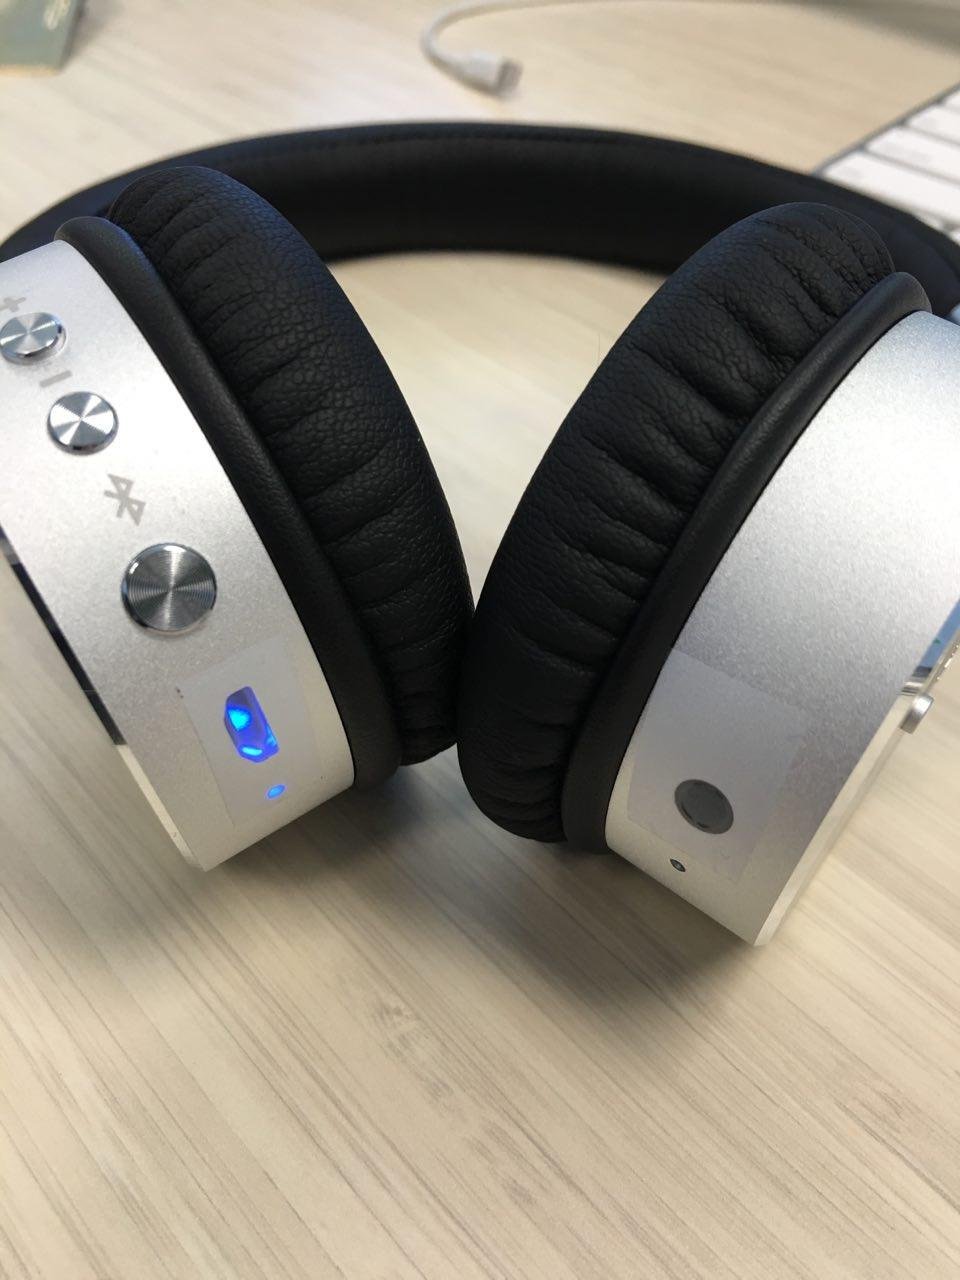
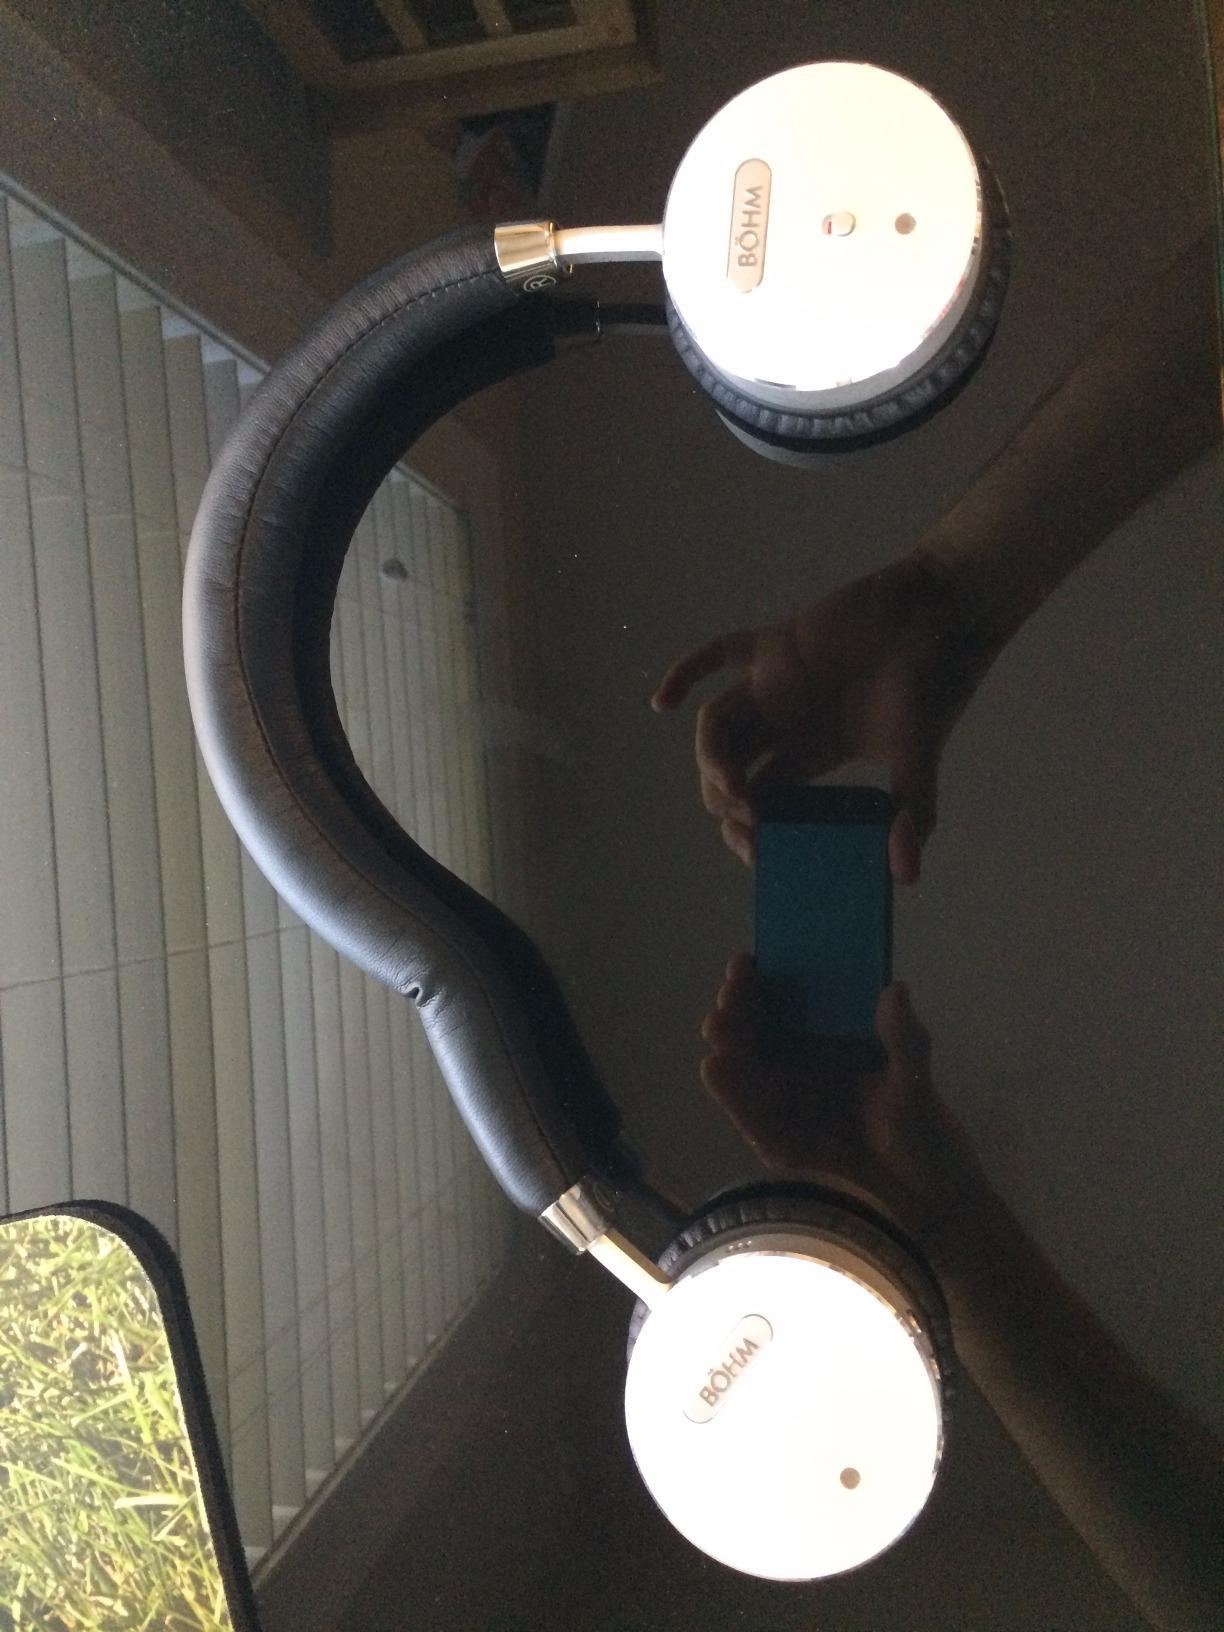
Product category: headphones
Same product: yes